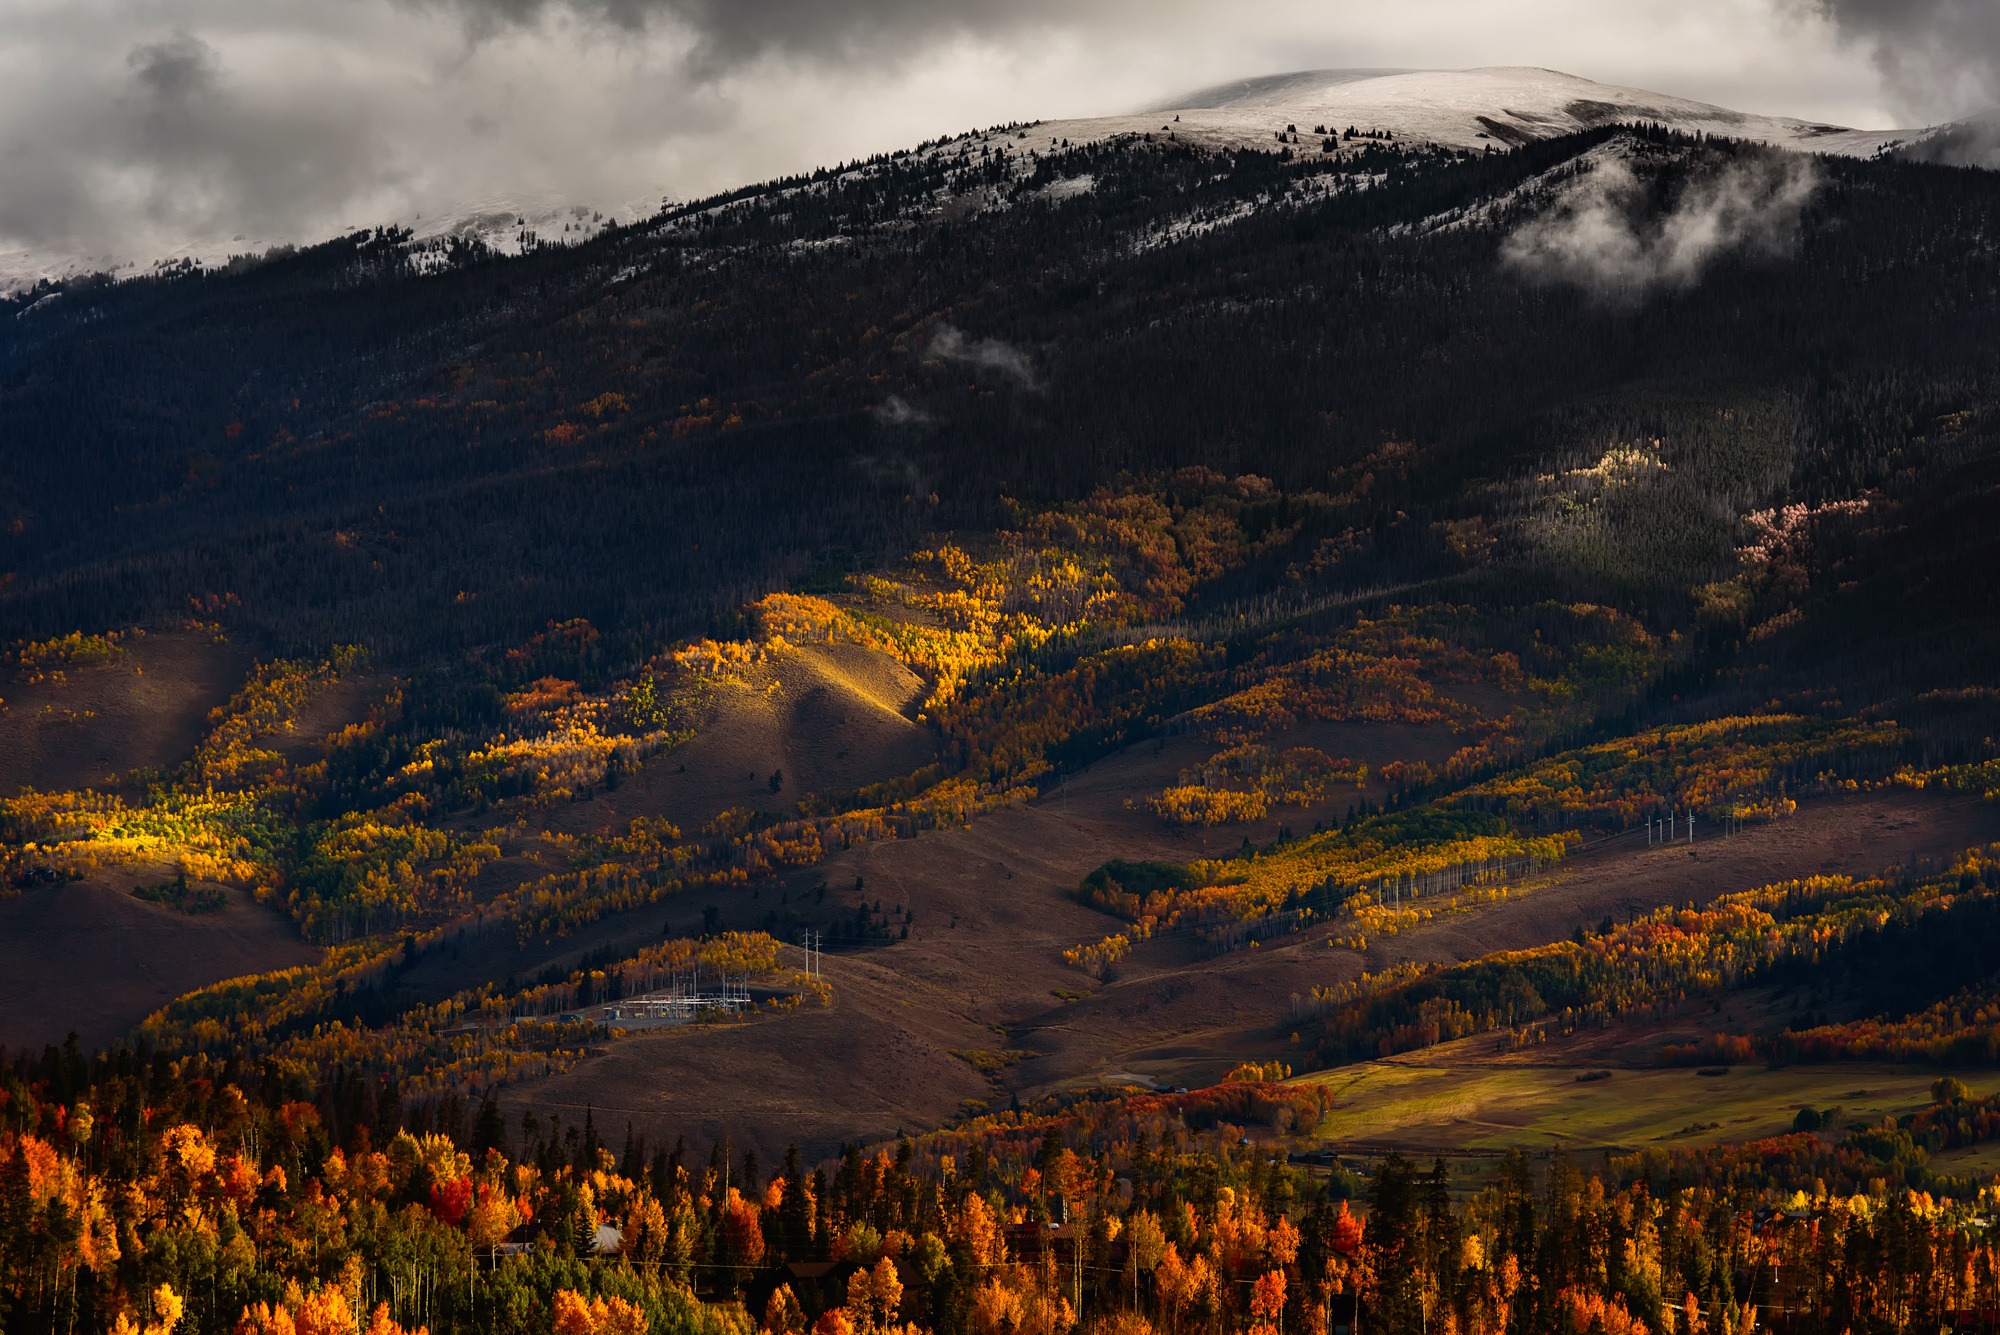
landscape, tree, nature, forest, wilderness, mountain, snow, cloud, fog, sunrise, sunset, night, countryside, morning, leaf, fall, hill, flower, dawn, valley, mountain range, country, dusk, evening, rural, reflection, scenic, autumn, season, trees, outdoors, woods, hdr, colors, colorado, mountains, beautiful, atmospheric phenomenon, mountainous landforms